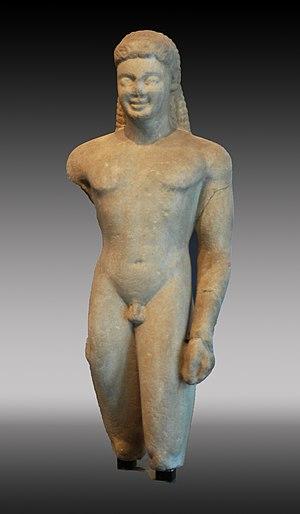
Kouros de l'Asclépéion de Paros, vers 540 av. J.-C. Marbre de Paros, vers 540 av. J.-C.
Un kouros, est une statue de jeune homme, durant la période archaïque de la sculpture grecque.